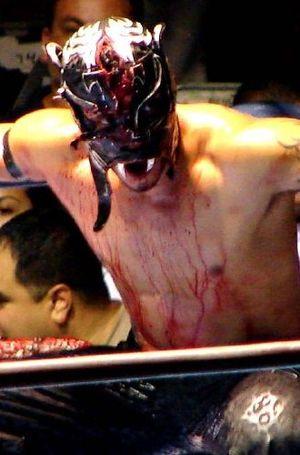
La Asistencia Asesoría y Administración souvent appelée Triple A est une fédération de catch mexicaine. Elle fut fondée en 1992 par Antonio Peña, anciennement chargé des relations publiques au Consejo Mundial de Lucha Libre.